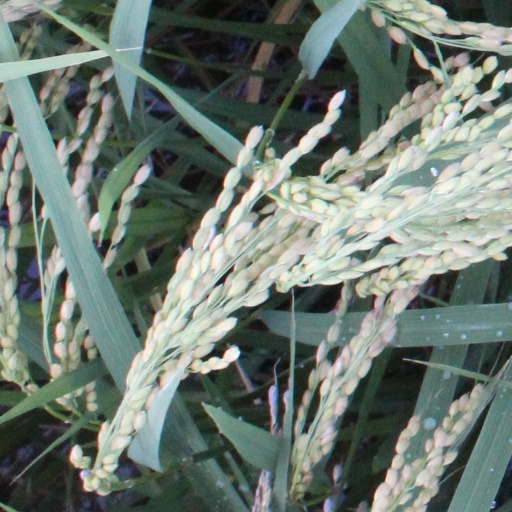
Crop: rice